Wallace's flying frog

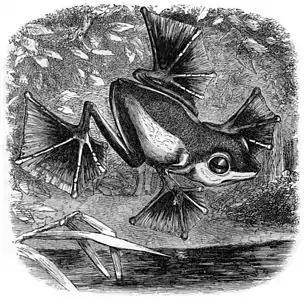
Illustration from Wallace's 1869 "The Malay Archipelago" by J. G. Keulemans

This frog is quite photogenic, due to its large size, brilliant colors, and interesting behavior. With a body length of about 80–100 mm (males are smaller than females), it is one of the largest species of "Rhacophorus". Its eardrums are large, as well as its eyes, which feature horizontal pupils. Its limbs are very long, and its fingers and toes are webbed right to the tips. Together with a fringe of skin stretching between the limbs, this flying frog can parachute to the forest floor from high in the trees where it is normally found.